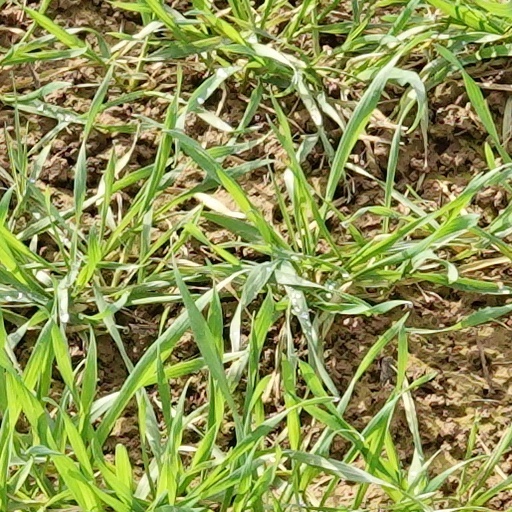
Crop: wheat